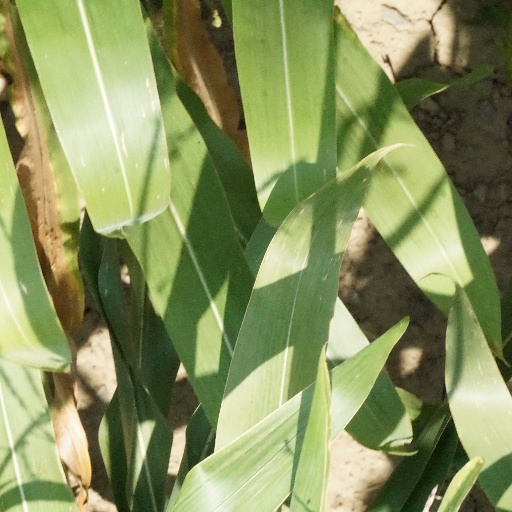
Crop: maize; corn